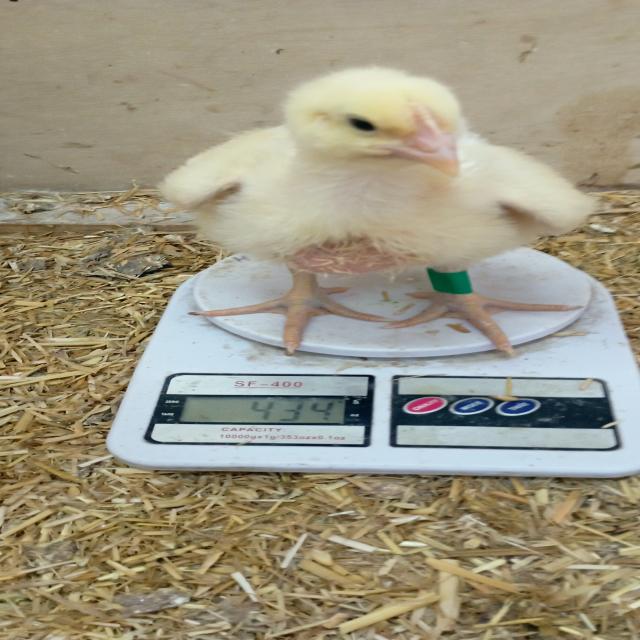
Weight: 434 g